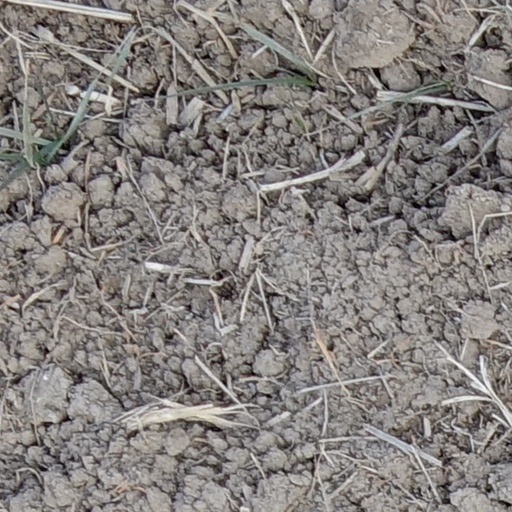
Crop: wheat